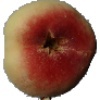
Label: Peach Flat 1